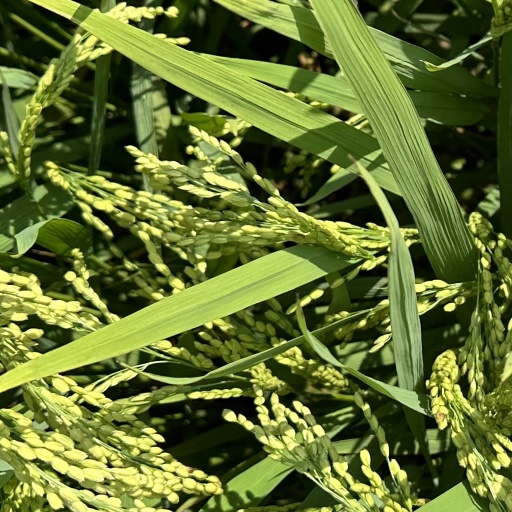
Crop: rice